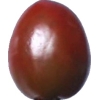
Label: tomato_cherry_maroon